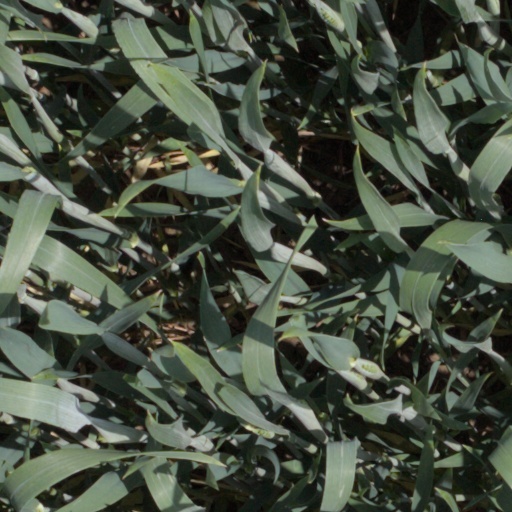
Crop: wheat